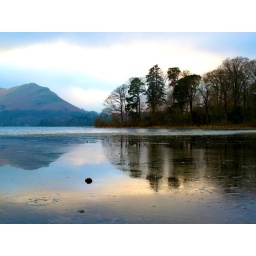
the lake district in january 2009a break in the cloud cover produced a bit of colour